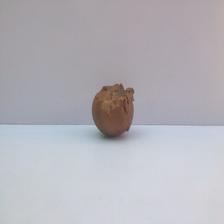
Size: Spoiled